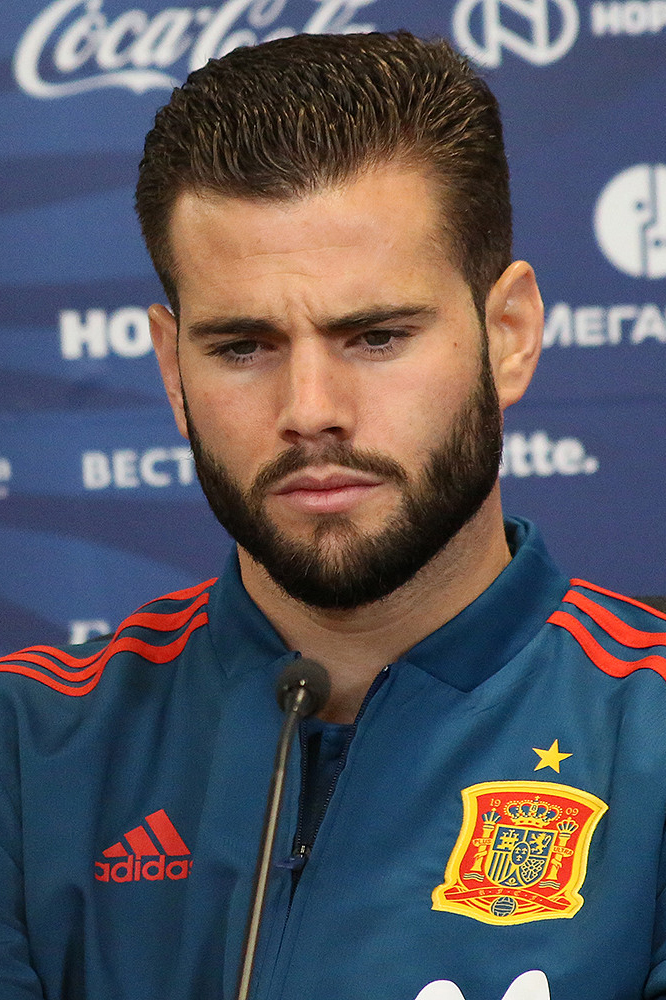
นาโช (นักฟุตบอลเกิด พ.ศ. 2533)

| name = นาโช
| image = Nacho Fernández.jpg
| image_size = 220
| caption = นาโชใน ค.ศ. 2017
| fullname = โฆเซ อิกนาซิโอ เฟร์นันเดซ อิเกลเซียส
| birth_place = มาดริด สเปน
| height = 1.80 m
| position = กองหลัง
| currentclub = สโมสรฟุตบอลเรอัลมาดริด|เรอัลมาดริด
| clubnumber = 6
| youthyears1 = 1999–2001 | youthclubs1 = AD Complutense
| youthyears2 = 2001–2009 | youthclubs2 = สโมสรฟุตบอลเรอัลมาดริด|เรอัลมาดริด
| years1 = 2009–2013 | clubs1 = สโมสรฟุตบอลเรอัลมาดริดกัสติยา|เรอัลมาดริด | caps1 = 111 | goals1 = 4
| years2 = 2011–2024 | clubs2 = สโมสรฟุตบอลเรอัลมาดริด|เรอัลมาดริด | caps2 = 242 | goals2 = 12
| nationalyears1 = 2005 | nationalteam1 = สเปน อายุไม่เกิน 16 ปี | nationalcaps1 = 1 | nationalgoals1 = 0
| nationalyears2 = 2006–2007 | nationalteam2 = สเปน อายุไม่เกิน 17 ปี | nationalcaps2 = 11 | nationalgoals2 = 0
| nationalyears3 = 2008–2009 | nationalteam3 = สเปน อายุไม่เกิน 19 ปี | nationalcaps3 = 9 | nationalgoals3 = 2
| nationalyears4 = 2011–2013 | nationalteam4 = สเปน อายุไม่เกิน 21 ปี | nationalcaps4 = 6 | nationalgoals4 = 0
| nationalyears5 = 2013– | nationalteam5 = ฟุตบอลทีมชาติสเปน|สเปน | nationalcaps5 = 29 | nationalgoals5 = 1
โฆเซ อิกนาซิโอ เฟร์นันเดซ อิเกลเซียส () หรือ นาโช () เป็นนักฟุตบอลชาวสเปน ปัจจุบันเล่นตำแหน่งกองหลังให้กับสโมสรฟุตบอลเรอัลมาดริด|เรอัลมาดริดและฟุตบอลทีมชาติสเปน|ทีมชาติสเปน เขาลงเล่นให้กับสโมสรแห่งเมืองหลวงมาตั้งแต่ ค.ศ. 2011 และลงเล่นให้กับทีมชาติตั้งแต่ ค.ศ. 2013 โดยเป็นส่วนหนึ่งของสเปนในการแข่งขันฟุตบอลโลก 2018 ที่ประเทศรัสเซีย
== สถิติอาชีพ ==
=== สโมสร ===
| class="wikitable" style="text-align:center"
|-
!rowspan="2"|สโมสร
!rowspan="2"|ฤดูกาล
!colspan="3"|ลีก
!colspan="2"|ถ้วย
!colspan="2"|ทวีป
!colspan="2"|อื่น ๆ
!colspan="2"|ทั้งหมด
|-
!ระดับ!!ลงเล่น!!ประตู!!ลงเล่น!!ประตู!!ลงเล่น!!ประตู!!ลงเล่น!!ประตู!!ลงเล่น!!ประตู
|-
|rowspan="10"|
|ลาลิกา ฤดูกาล 2010–11|2010–11
|rowspan="10"|ลาลิกา
|2||0||0||0||0||0||0||0||2||0
|-
|ลาลิกา ฤดูกาล 2011–12|2011–12
|0||0||1||0||0||0||0||0||1||0
|-
|ลาลิกา ฤดูกาล 2012–13|2012–13
|9||0||3||0||1ลงเล่นในยูฟ่าแชมเปียนส์ลีก||0||0||0||13||0
|-
|ลาลิกา ฤดูกาล 2013–14|2013–14
|12||0||4||0||3||0||0||0||19||0
|-
|ลาลิกา ฤดูกาล 2014–15|2014–15
|14||1||2||0||6||0||0||0||22||1
|-
|ลาลิกา ฤดูกาล 2015–16|2015–16
|16||0||1||0||5||1||colspan=2|—||22||1
|-
|ลาลิกา ฤดูกาล 2016–17|2016–17
|28||2||5||1||4||0||2ลงเล่นในฟุตบอลชิงแชมป์สโมสรโลก||0||39||3
|-
|ลาลิกา ฤดูกาล 2017–18|2017–18
|27||3||6||0||8||1||1||0||42||4
|-
|ลาลิกา ฤดูกาล 2018–19|2018–19
|20||0||5||0||5||0||0||0||30||0
|-
|ลาลิกา ฤดูกาล 2019–20|2019–20
|4||0||0||0||1||0||0||0||5||0
|-
!colspan="3"|รวมทั้งหมด
!132!!6!!27!!1!!33!!2!!3!!0!!195!!9
|
=== ทีมชาติ ===
=== ประตูในนามทีมชาติ ===
"นี่คือประตูที่นาโชทำได้ในนามทีมชาติสเปน"
| class="wikitable plainrowheaders sortable"
|-
!scope=col|ลำดับ
!scope=col data-sort-type=date|วันที่
!scope=col|สนาม
!scope=col|นัดที่ลงเล่น
!scope=col|คู่แข่ง
!scope=col|ทำประตู
!scope=col|ผล
!scope=col|การแข่งขัน
|-
!scope=row|1
|15 มิถุนายน ค.ศ. 2018||สนามกีฬาโอลิมปิกฟิชต์ โซชี รัสเซีย||align=center|18||||align=center|3–2||align=center|3–3||ฟุตบอลโลก 2018
|
== เกียรติประวัติ ==
=== สโมสร ===
เรอัลมาดริด
* ลาลิกา: ลาลิกา ฤดูกาล 2016–17|2016–17
* โกปาเดลเรย์: 2013–14
* ซูเปร์โกปาเดเอสปัญญา: 2012, ซูเปร์โกปาเดเอสปัญญา 2017|2017
* ยูฟ่าแชมเปียนส์ลีก: ยูฟ่าแชมเปียนส์ลีก ฤดูกาล 2013–14|2013–14, ยูฟ่าแชมเปียนส์ลีก ฤดูกาล 2015–16|2015–16, ยูฟ่าแชมเปียนส์ลีก ฤดูกาล 2016–17|2016–17, ยูฟ่าแชมเปียนส์ลีก ฤดูกาล 2017–18|2017–18 , 2021-2022 2023-2024
*
* ยูฟ่าซูเปอร์คัพ: ยูฟ่าซูเปอร์คัพ 2016|2016, ยูฟ่าซูเปอร์คัพ 2017|2017,2022
* ฟุตบอลชิงแชมป์สโมสรโลก|ฟีฟ่าคลับเวิลด์คัพ: ฟุตบอลชิงแชมป์สโมสรโลก 2014|2014, ฟุตบอลชิงแชมป์สโมสรโลก 2016|2016, ฟุตบอลชิงแชมป์สโมสรโลก 2017|2017, ฟุตบอลชิงแชมป์สโมสรโลก 2018|2018
เรอัลมาดริดกัสติยา
* เซกุนดาดิบิซิออน: 2011–12
=== ทีมชาติ ===
สเปน อายุไม่เกิน 21 ปี
* ฟุตบอลชิงแชมป์แห่งชาติยุโรป รุ่นอายุไม่เกิน 21 ปี|ชิงแชมป์แห่งชาติยุโรป: ฟุตบอลชิงแชมป์แห่งชาติยุโรป รุ่นอายุไม่เกิน 21 ปี 2013|2013
สเปน อายุไม่เกิน 17 ปี
* ชิงแชมป์แห่งชาติยุโรป: 2007
* ฟุตบอลโลกเยาวชนอายุไม่เกิน 17 ปี|ฟุตบอลโลกเยาวชน: รองชนะเลิศ 2007
== อ้างอิง ==
== แหล่งข้อมูลอื่น ==
* ข้อมูลผู้เล่นอย่างเป็นทางการจากเรอัลมาดริด
* นาโช ที่ BDFutbol
* นาโช — สถิติโดยฟีฟ่า
*
หมวดหมู่:นักกีฬาจากมาดริด
หมวดหมู่:นักฟุตบอลชาวสเปน
หมวดหมู่:กองหลังฟุตบอล
หมวดหมู่:ผู้เล่นในลาลิกา
หมวดหมู่:ผู้เล่นในเซกุนดาดิบิซิออน
หมวดหมู่:ผู้เล่นสโมสรฟุตบอลเรอัลมาดริด
หมวดหมู่:นักฟุตบอลทีมชาติสเปน
หมวดหมู่:ผู้เล่นในฟุตบอลโลก 2018
หมวดหมู่:ผู้เล่นในชุดชนะเลิศยูฟ่าเนชันส์ลีก
หมวดหมู่:ผู้เล่นในฟุตบอลชิงแชมป์แห่งชาติยุโรป 2024
หมวดหมู่:ผู้เล่นในชุดชนะเลิศฟุตบอลชิงแชมป์แห่งชาติยุโรป